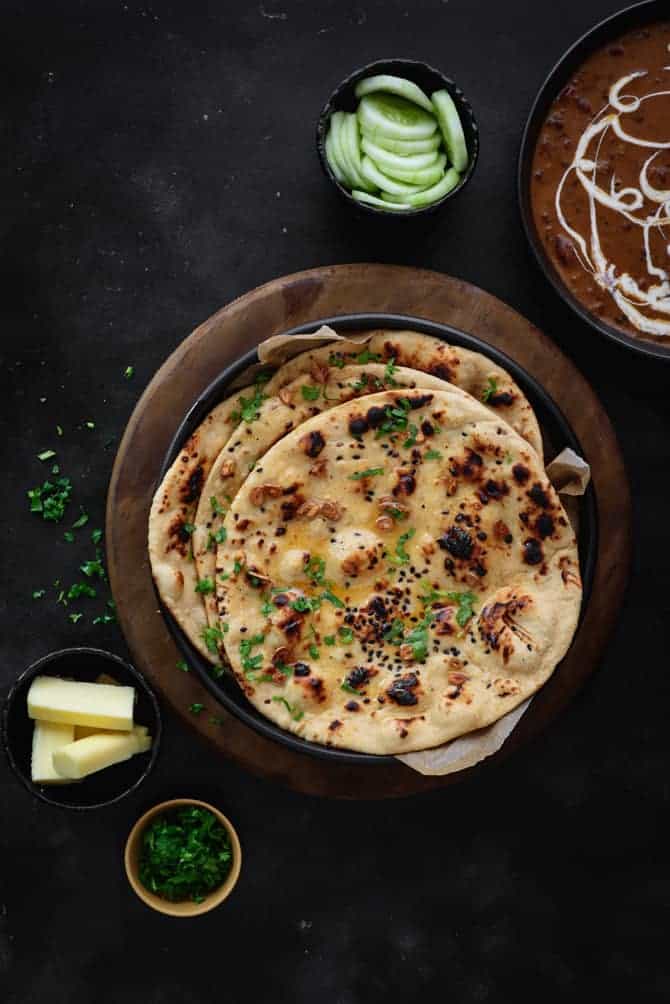
Dish: butter_naan